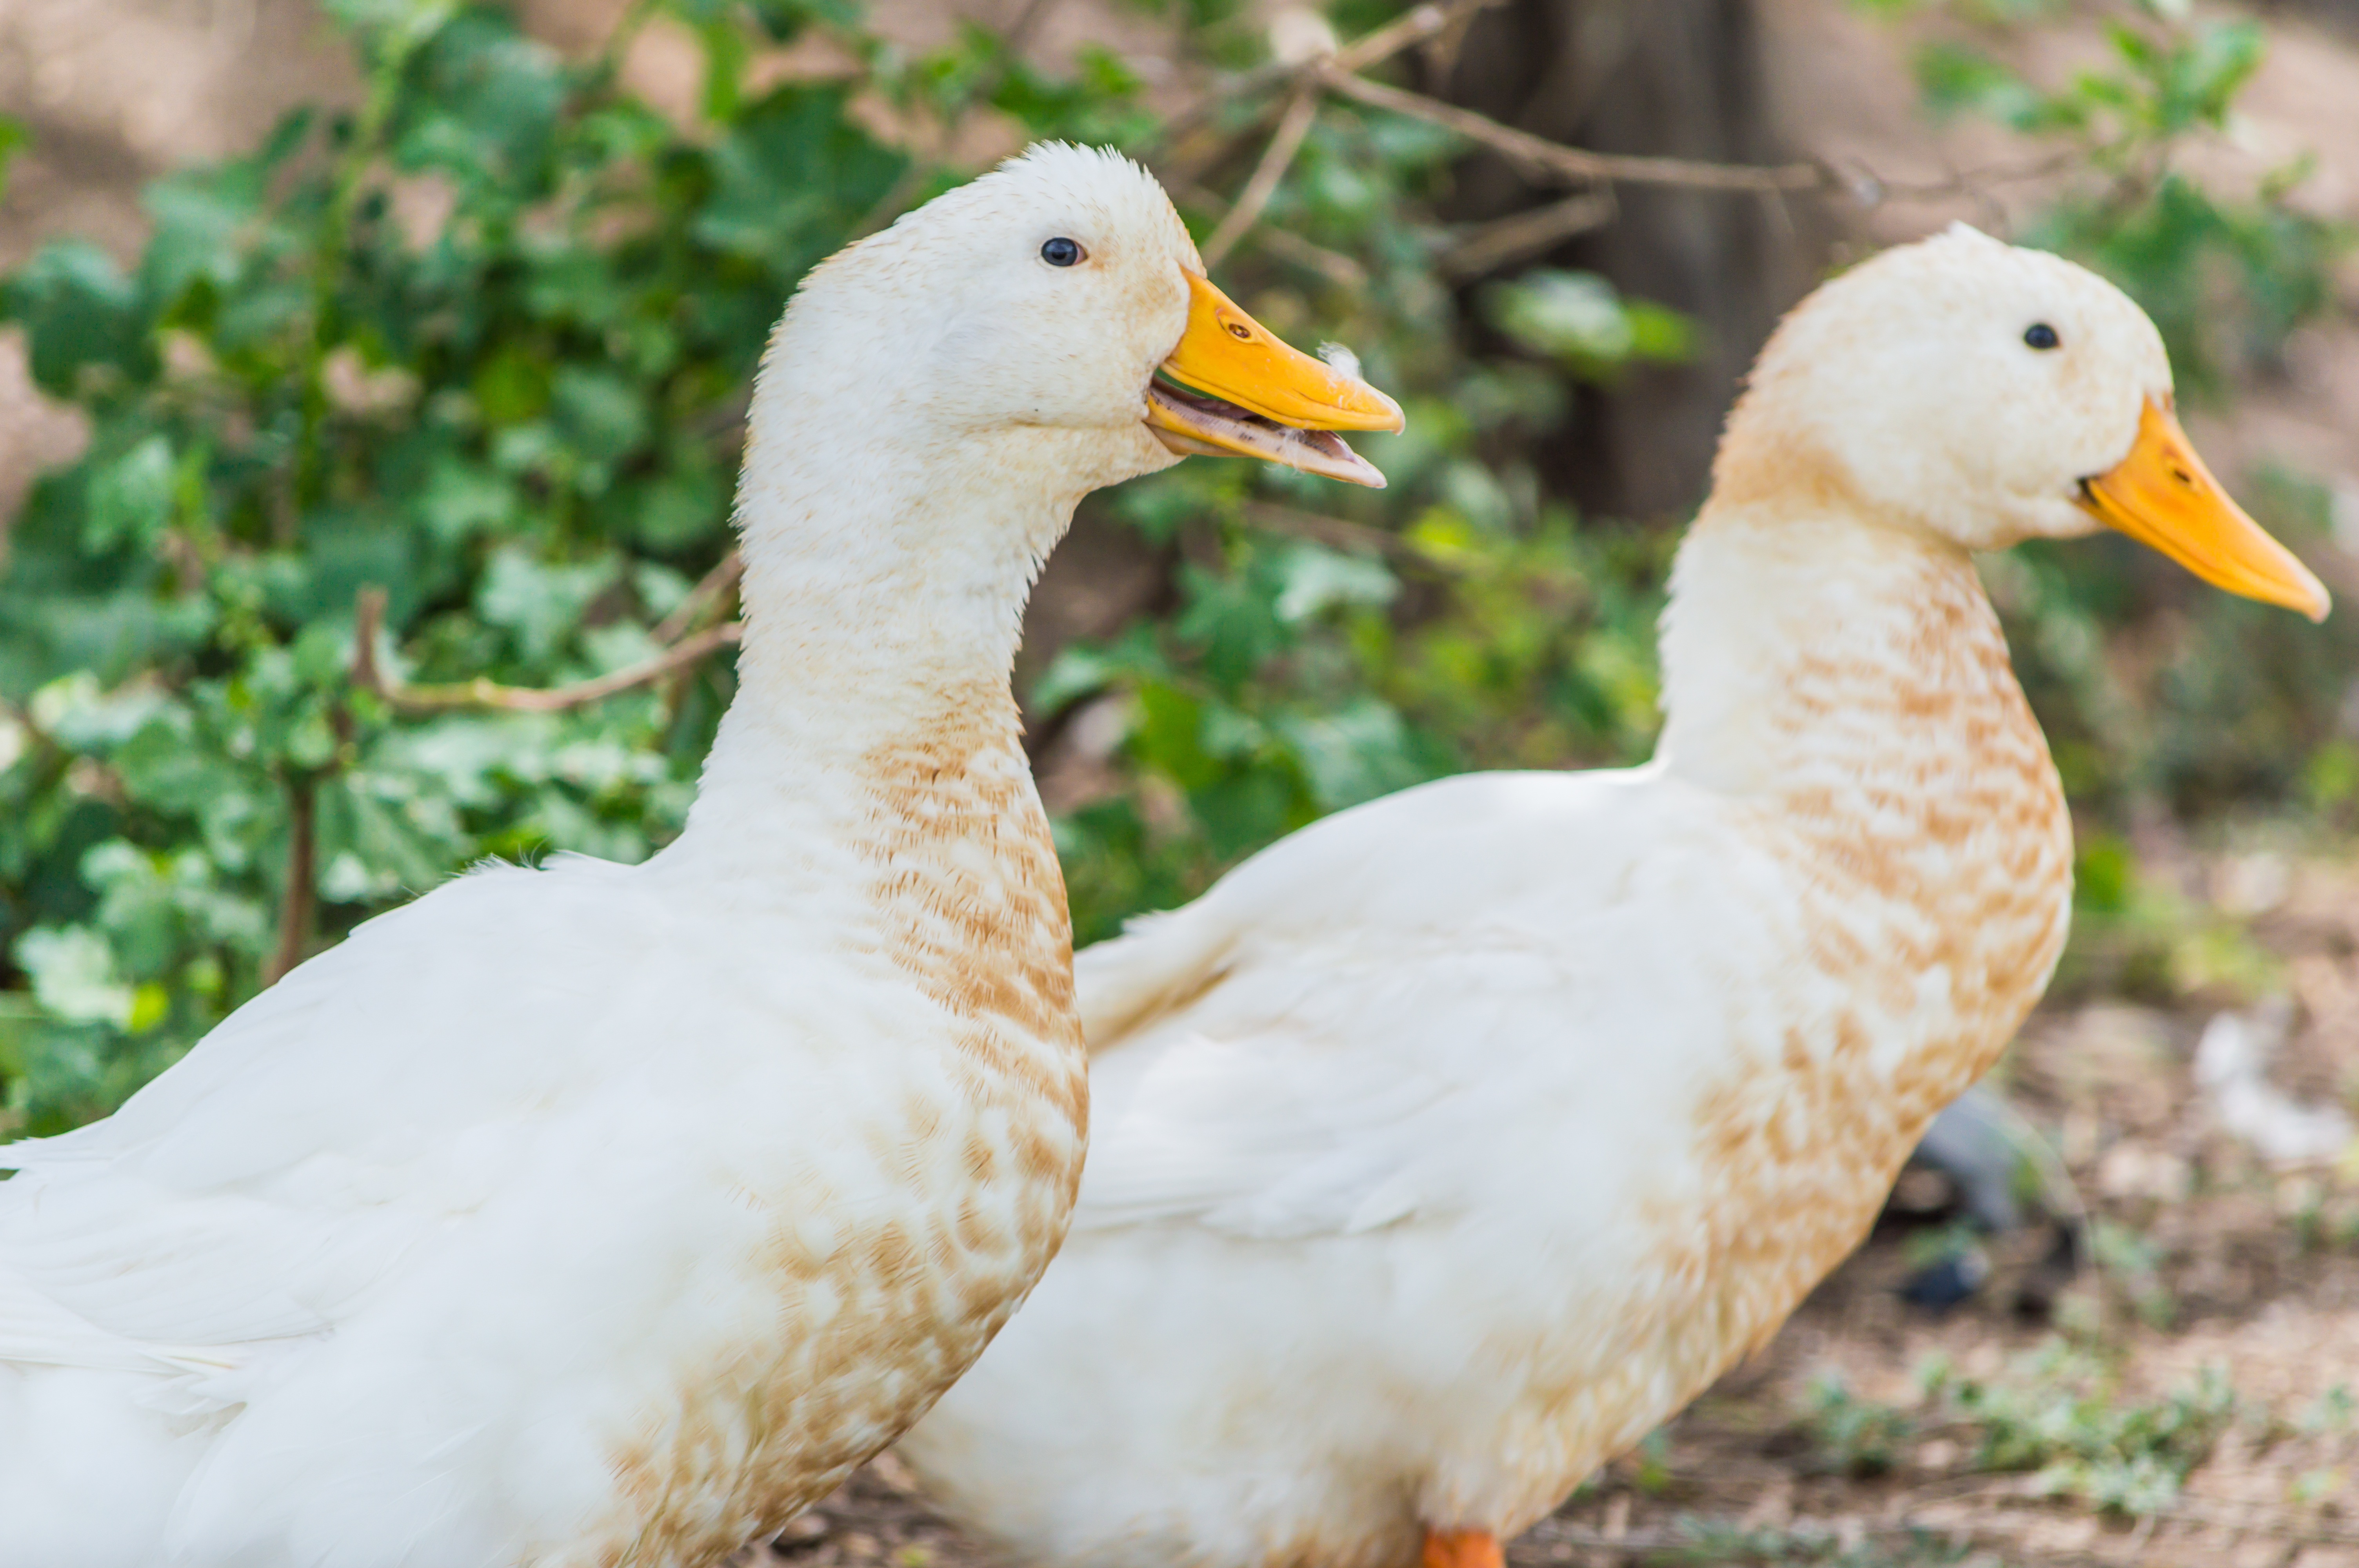
landscape, water, nature, outdoor, bird, group, white, field, countryside, animal, country, asian, wildlife, rural, food, beak, agriculture, feather, rice, fauna, thailand, poultry, farmer, duck, goose, eggs, vertebrate, beautiful, waterfowl, water bird, chase, ducks geese and swans